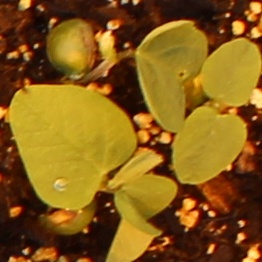
Label: Soybean